The Cloning of Joanna May

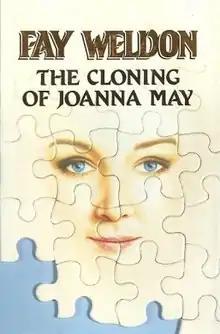
First edition cover

The Cloning of Joanna May is a 1989 science fiction novel by British writer Fay Weldon.